House of Bourbon

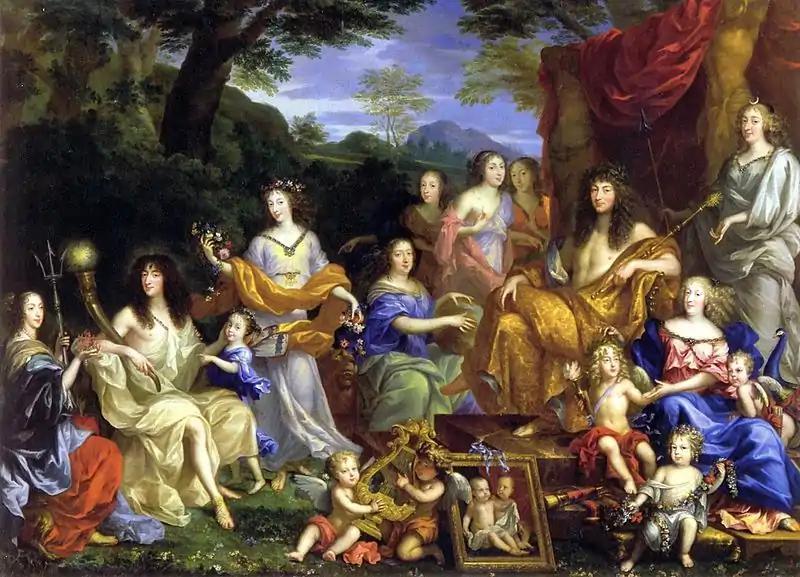
A posthumous painting commissioned around 1670 by Philippe de France. It shows the French Bourbon family around that time. It includes: Henrietta Maria of France (d. 1669), exiled Queen of England; Philippe I, Duke of Orléans, founder of the House of Orléans; his first wife Princess Henriette (d. 1670); the couple's first daughter Marie Louise d'Orléans (later Queen of Spain); Anne of Austria (d. 1666); the Orléans daughters of Gaston, Duke of Orléans; Louis XIV; the Dauphin of France with his wife Maria Theresa of Spain with her third daughter Marie-Thérèse, called Madame Royale (died 1672) and her second son "Philippe-Charles de France, duc d'Anjou" (d. 1671). The first daughter of Gaston stands on the far right: Anne Marie Louise d'Orléans. The picture frame with the two children are the other two daughters of Louis and Maria Theresa who died in 1662 and 1664.

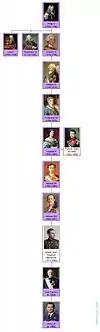
Spanish kings from the House of Bourbon

Louis XIV succeeded his father at four years of age; he would go on to become the most powerful king in French history. His mother Anne served as his regent with her favorite Jules, Cardinal Mazarin, as chief minister. When Louis was age 7, Nicolas de Neufville de Villeroy became governor of the young king. The main childhood places of Louis XIV were the Palais-Royal and the nearby Hôtel de Villeroy. Mazarin continued the policies of Richelieu, bringing the Thirty Years' War to a successful conclusion in 1648 and defeating the nobility's challenge to royal absolutism in a series of civil wars known as the Frondes. He continued to war with Spain until 1659.